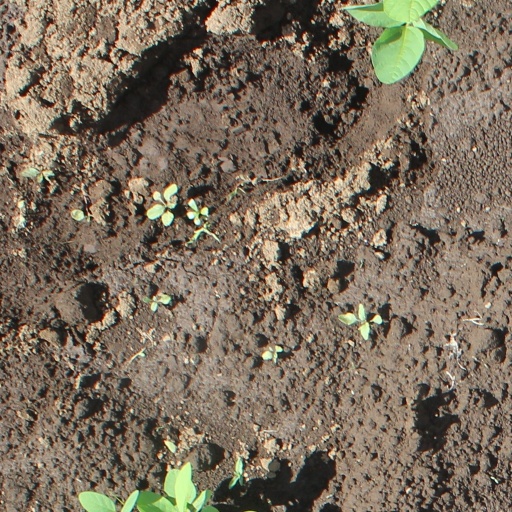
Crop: soybean